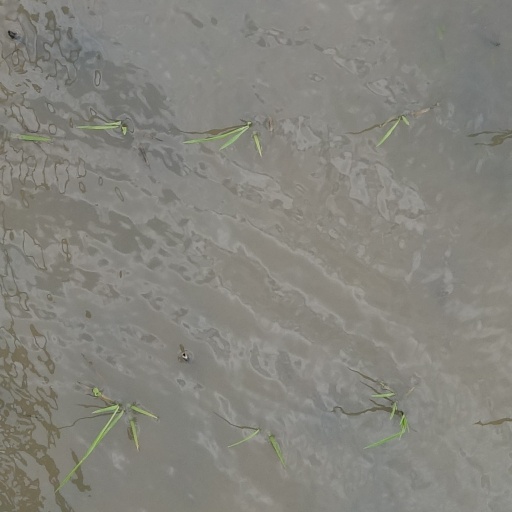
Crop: rice